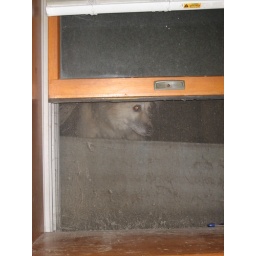
Shadow likes to stare in through the back window instead of coming to the door to be let back in.